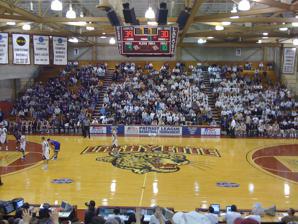
Building: Kirby Sports Center
Country: United States of America
Year built: 1973
Kirby Sports Center Kirby Sports Center Kirby Sports Center, March 2010 Former names Allan P. Kirby Field House (1973–2000) Location 700 Pierce Street Easton, Pennsylvania , 18042, U.S. Coordinates 40°42′07″N 75°12′39″W / 40.7019°N 75.2107°W / 40.7019; -75.2107 Owner Lafayette College Operator Lafayette College Capacity 2,453 (expandable) Surface Hardwood Construction Opened December 1, 1973 June 2, 2000 (renovation) Construction cost $35 million (renovation) Architect Cannon Design (renovation) Tenants Lafayette Leopards (Men's and Women's basketball, Women's Volleyball, Men's and Women's Indoor Track, Fencing) Kirby Sports Center is a 2,453-seat multi-purpose arena in Easton, Pennsylvania . It was built in 1973 and is home to the Lafayette College Leopards basketball team . It hosted the 2000 Patriot League men's basketball tournament and has been the site of two Patriot League tournament finals, an Ivy League playoff game and numerous high school tournament contests. The arena in Kirby Sports Center underwent a $1.7 million renovation that was completed for the start of the 2013-14 academic year. Three major changes included in the project that was overseen by Clough, Harbor and Associates: new seating, the addition of a video scoreboard and an LED scorer's table. Dedicated on June 2, 2000, the $35 million Allan P. Kirby Sports Center includes a new, 110,000-square-foot (10,000 m 2 ) intramural and recreational sports facility attached to the previously existing Kirby Field House. The new portion of the center, featuring a distinctive atrium overlooking Fisher Stadium , includes the Kamine Gymnasium, which includes three 50-by-84-foot (15 by 26 m) courts for basketball, floor hockey, and other sports and an elevated 1 ⁄ 10 -mile (0.16 km) jogging track. The Buck Courts include six courts for racquet sports, two for squash and four that can be configured for squash or racquetball. A 6,600-square-foot (610 m 2 ) fitness center and weight room includes a full strength-training circuit, spacious free-weight area, and more than 30 cardiovascular machines. There is also a 35-foot (11 m) climbing wall, an aerobics area, and several offices. Built in 1973, the original field house, which contains Ruef Natatorium, is home to several varsity sports teams. It replaced Alumni Gymnasium, an Art Deco building located to the southeast of Fisher Field built in 1924.  It has been enhanced by the renovations dedicated in 2000 to include a new sports medicine area and a new equipment room and renovated locker rooms and administrative offices. The lobby and Athletic Hall of Fame exhibitry have been modernized. Major support for the sports center was provided by the F.M. Kirby Foundation, which made a $32.5 million gift to Lafayette, the largest gift ever received by a college, university, or other non-profit organization in the Lehigh Valley. The Kirby Foundation is the family foundation of the Fred Morgan Kirby family, which has been prominent in the life of Lafayette for nearly a century. Seven family members are alumni, four have served as trustees, and three received honorary doctorates from Lafayette. The current director of recreation services for the Kirby Sports Center is Jodie Frey, who is also the associate dean of students. The venue should not be confused with the F.M. Kirby Center , an arts and entertainment complex in Wilkes-Barre . See also List of NCAA Division I basketball arenas References